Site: brandenburg
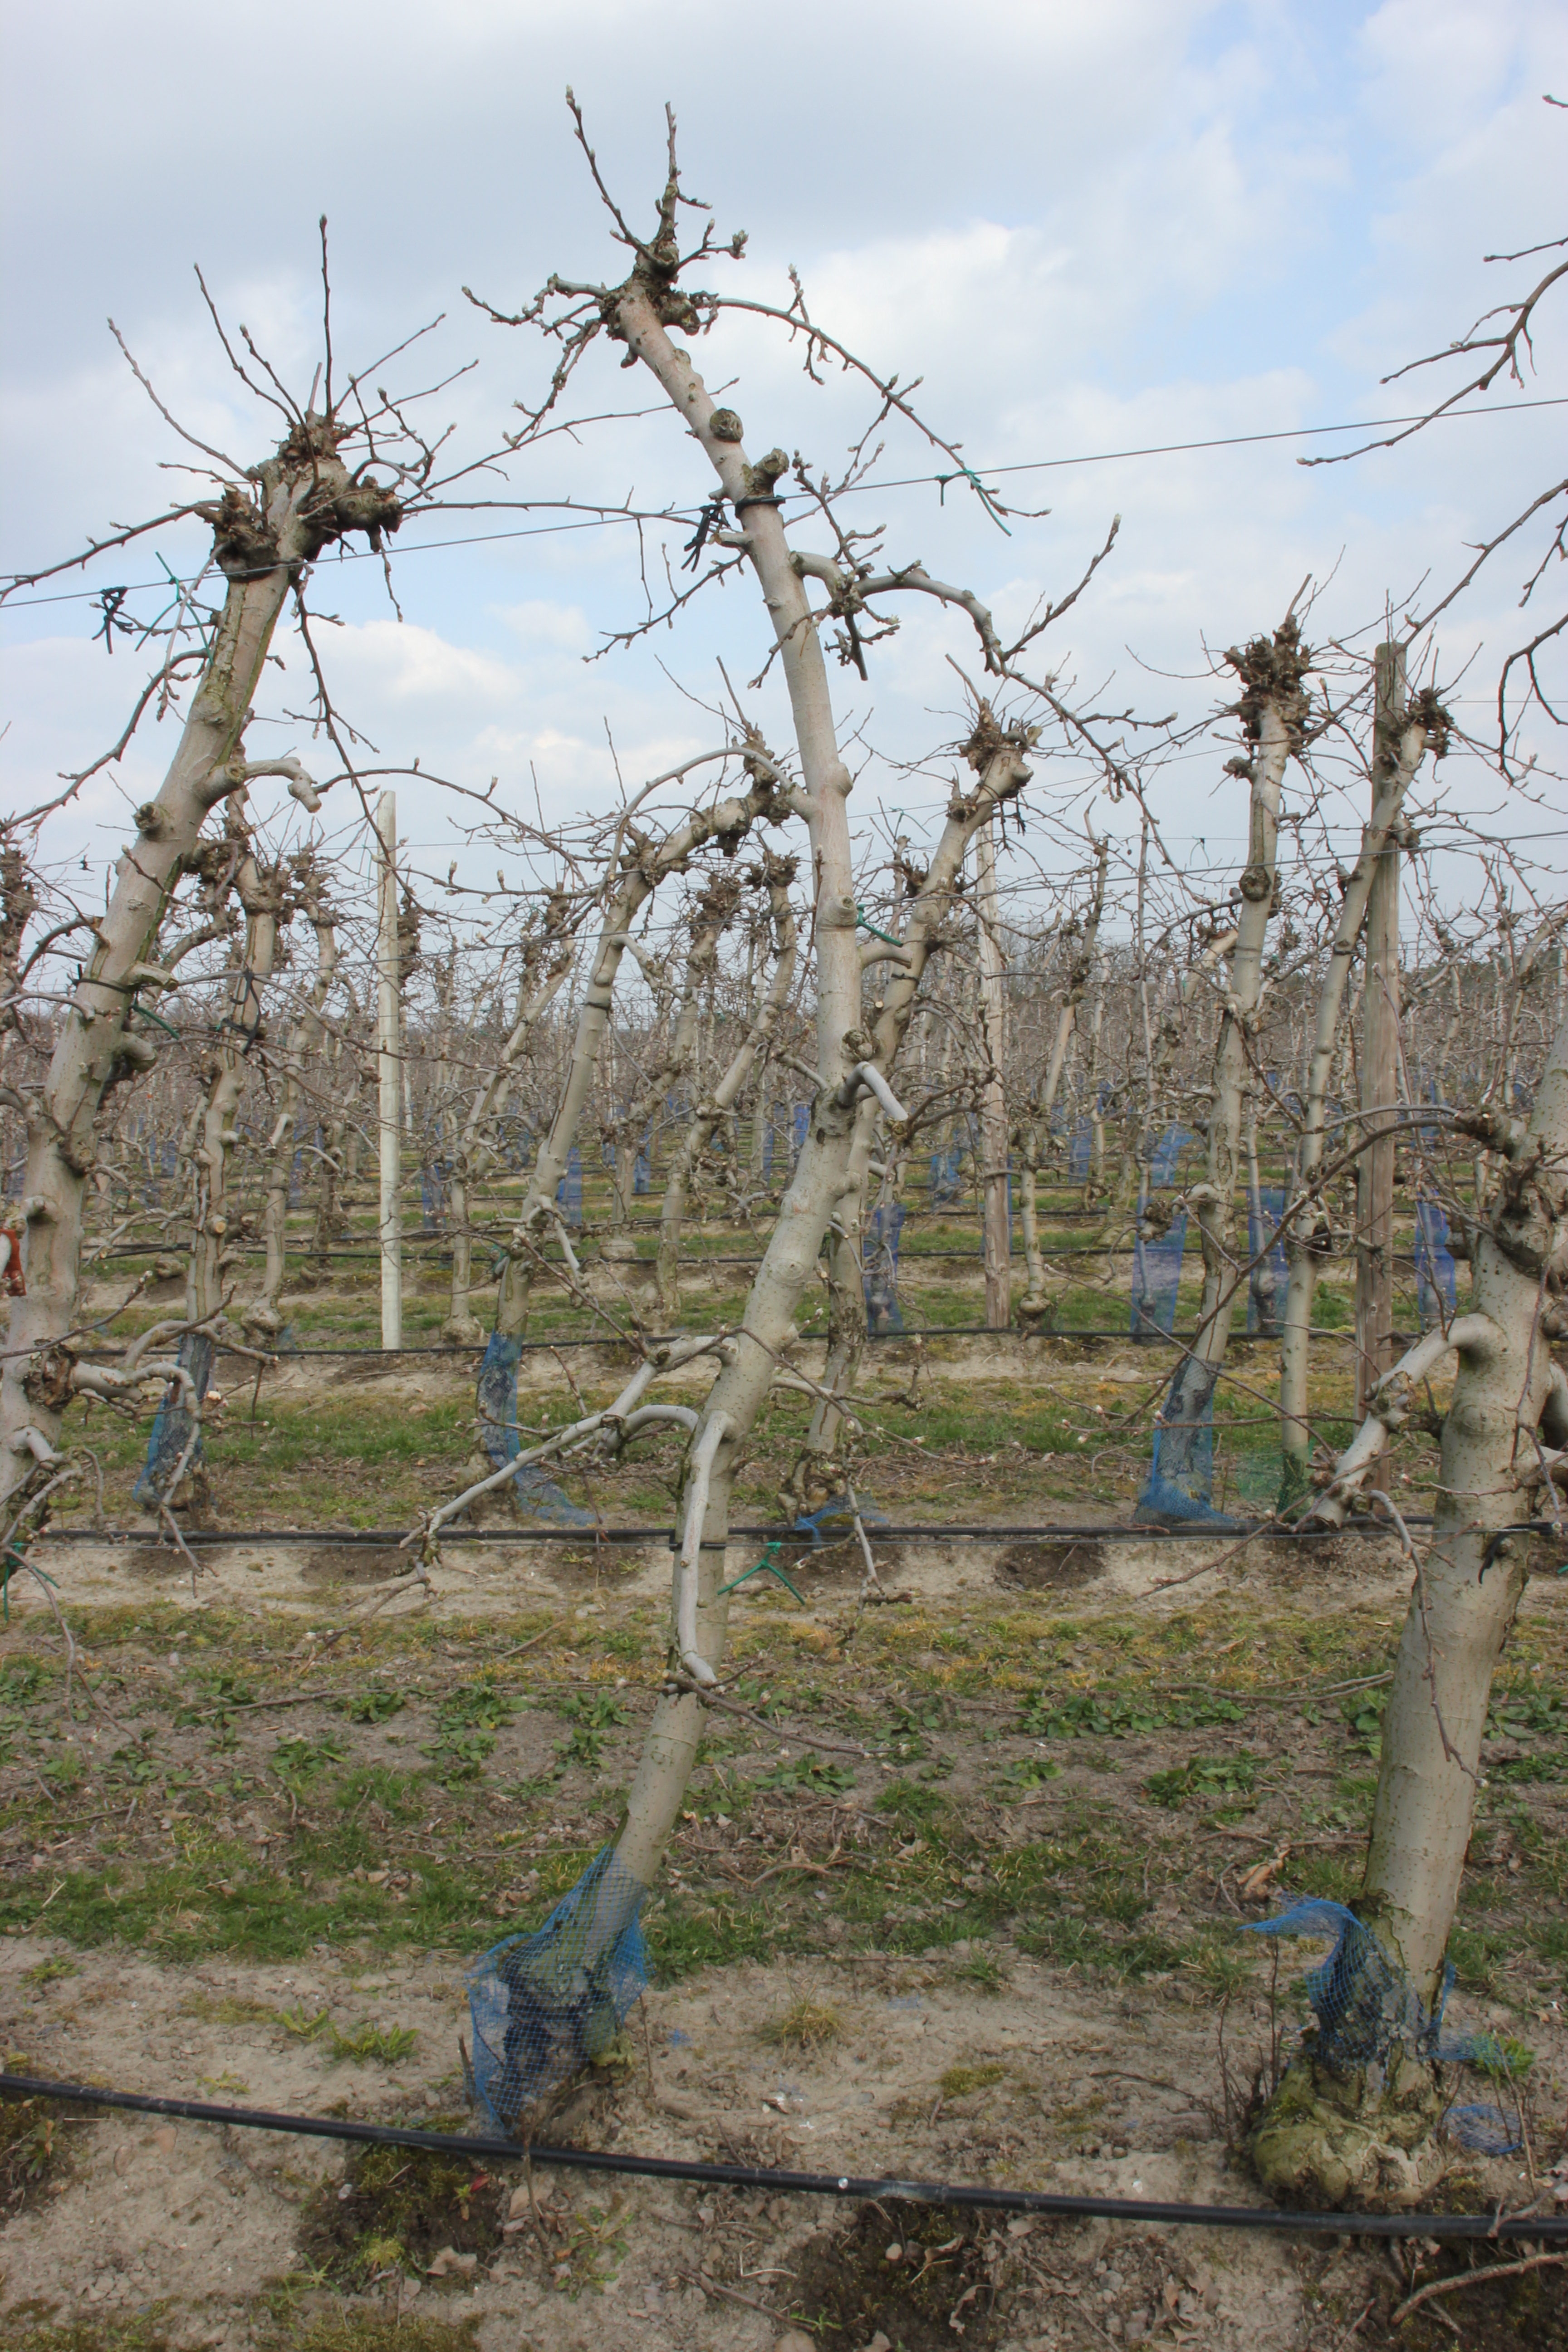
Growth stage (BBCH 03): Bud development